China Doll (film)

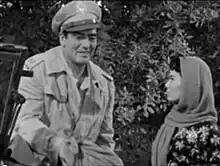
The dichotomy of the burly Mature with the diminutive Li Li-Hua was evident in their scenes.

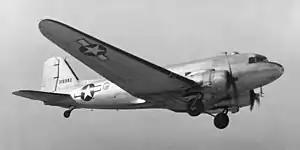
The Douglas C-47 Skytrain transport aircraft was featured predominantly in the film.

"China Doll" had lingered on Borzage's desk from 1953 as an earlier story, "The China Story". Starting out with the working title of "Time Is a Memory", the film was the first co-production of Batjac Productions and Romina Productions; the next and last co-production was "Escort West" (1959), a western, also starring Victor Mature.